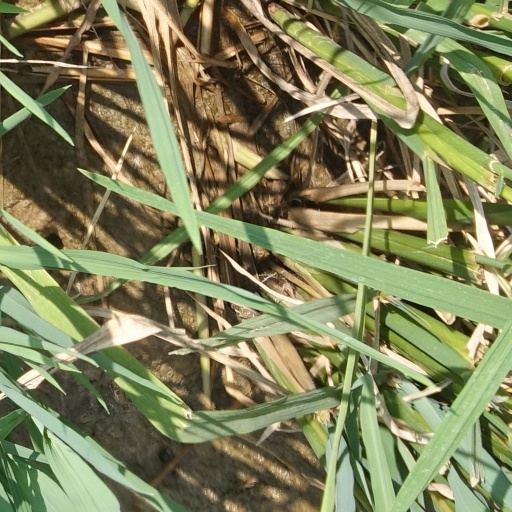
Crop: rice